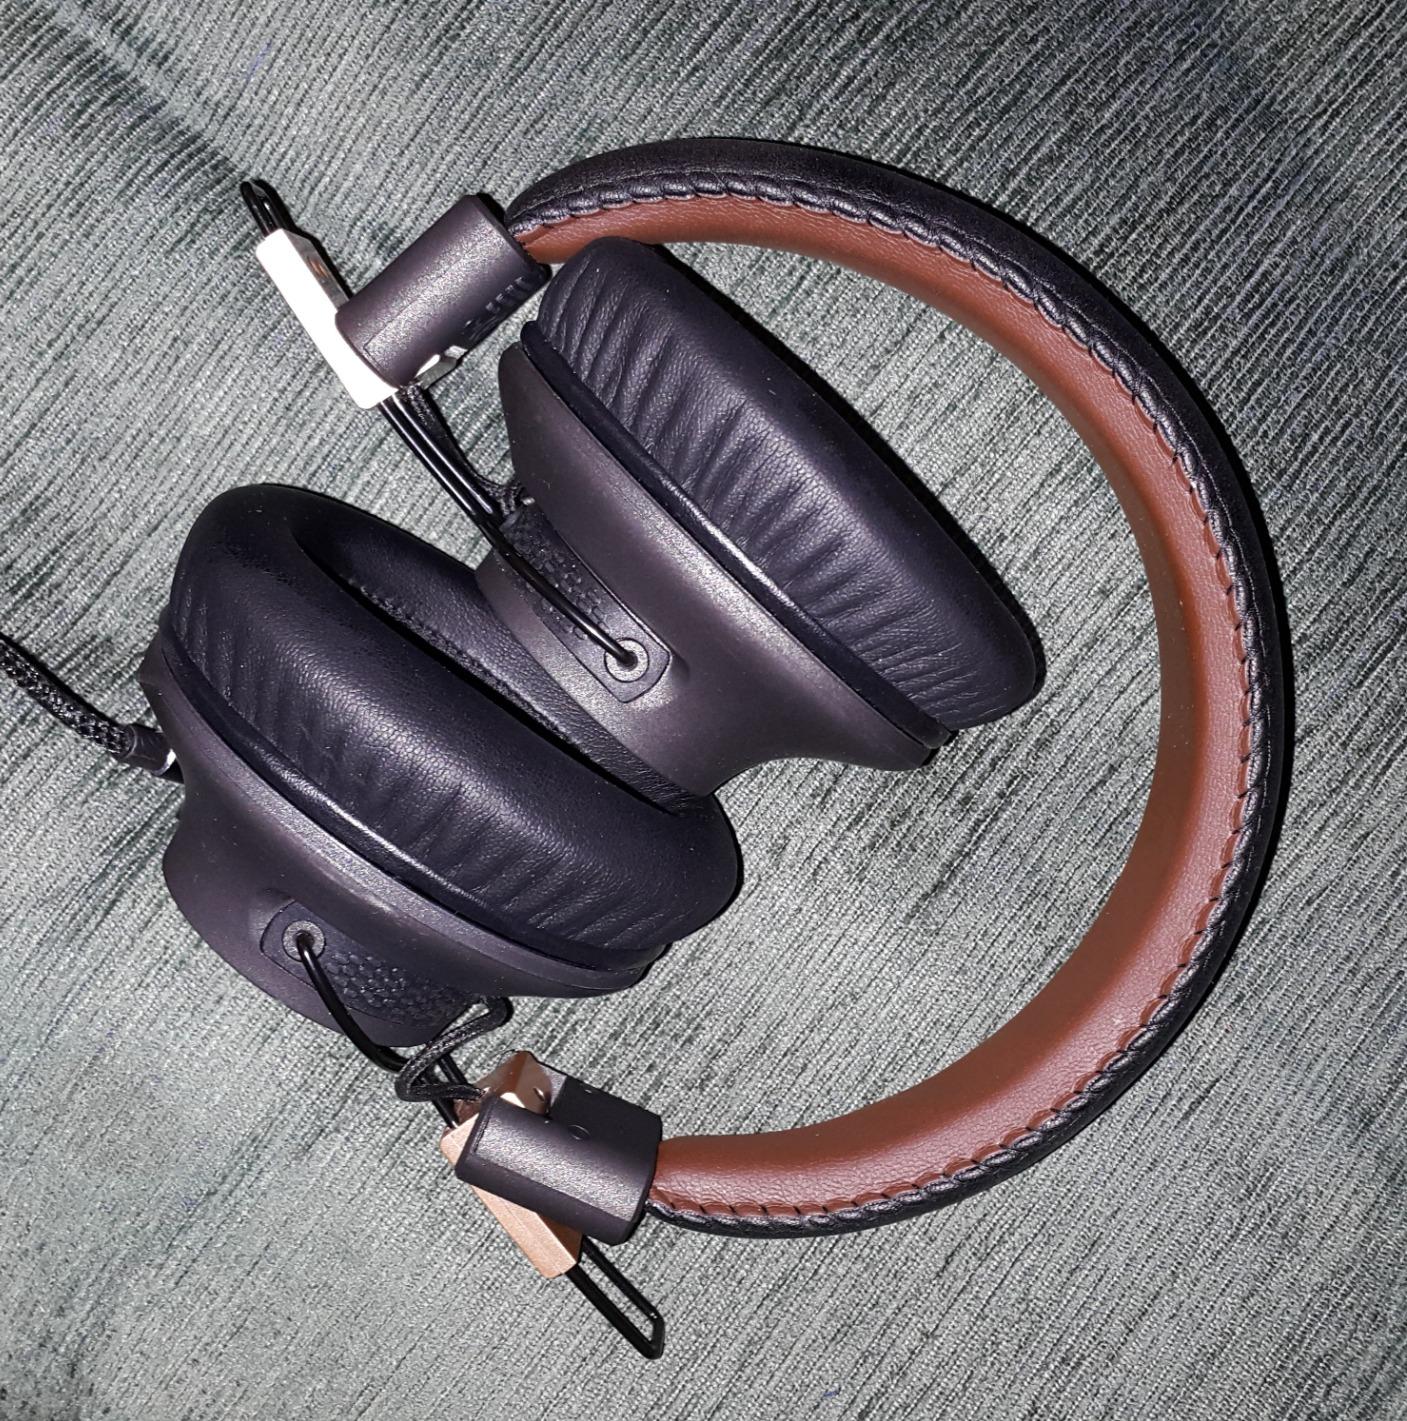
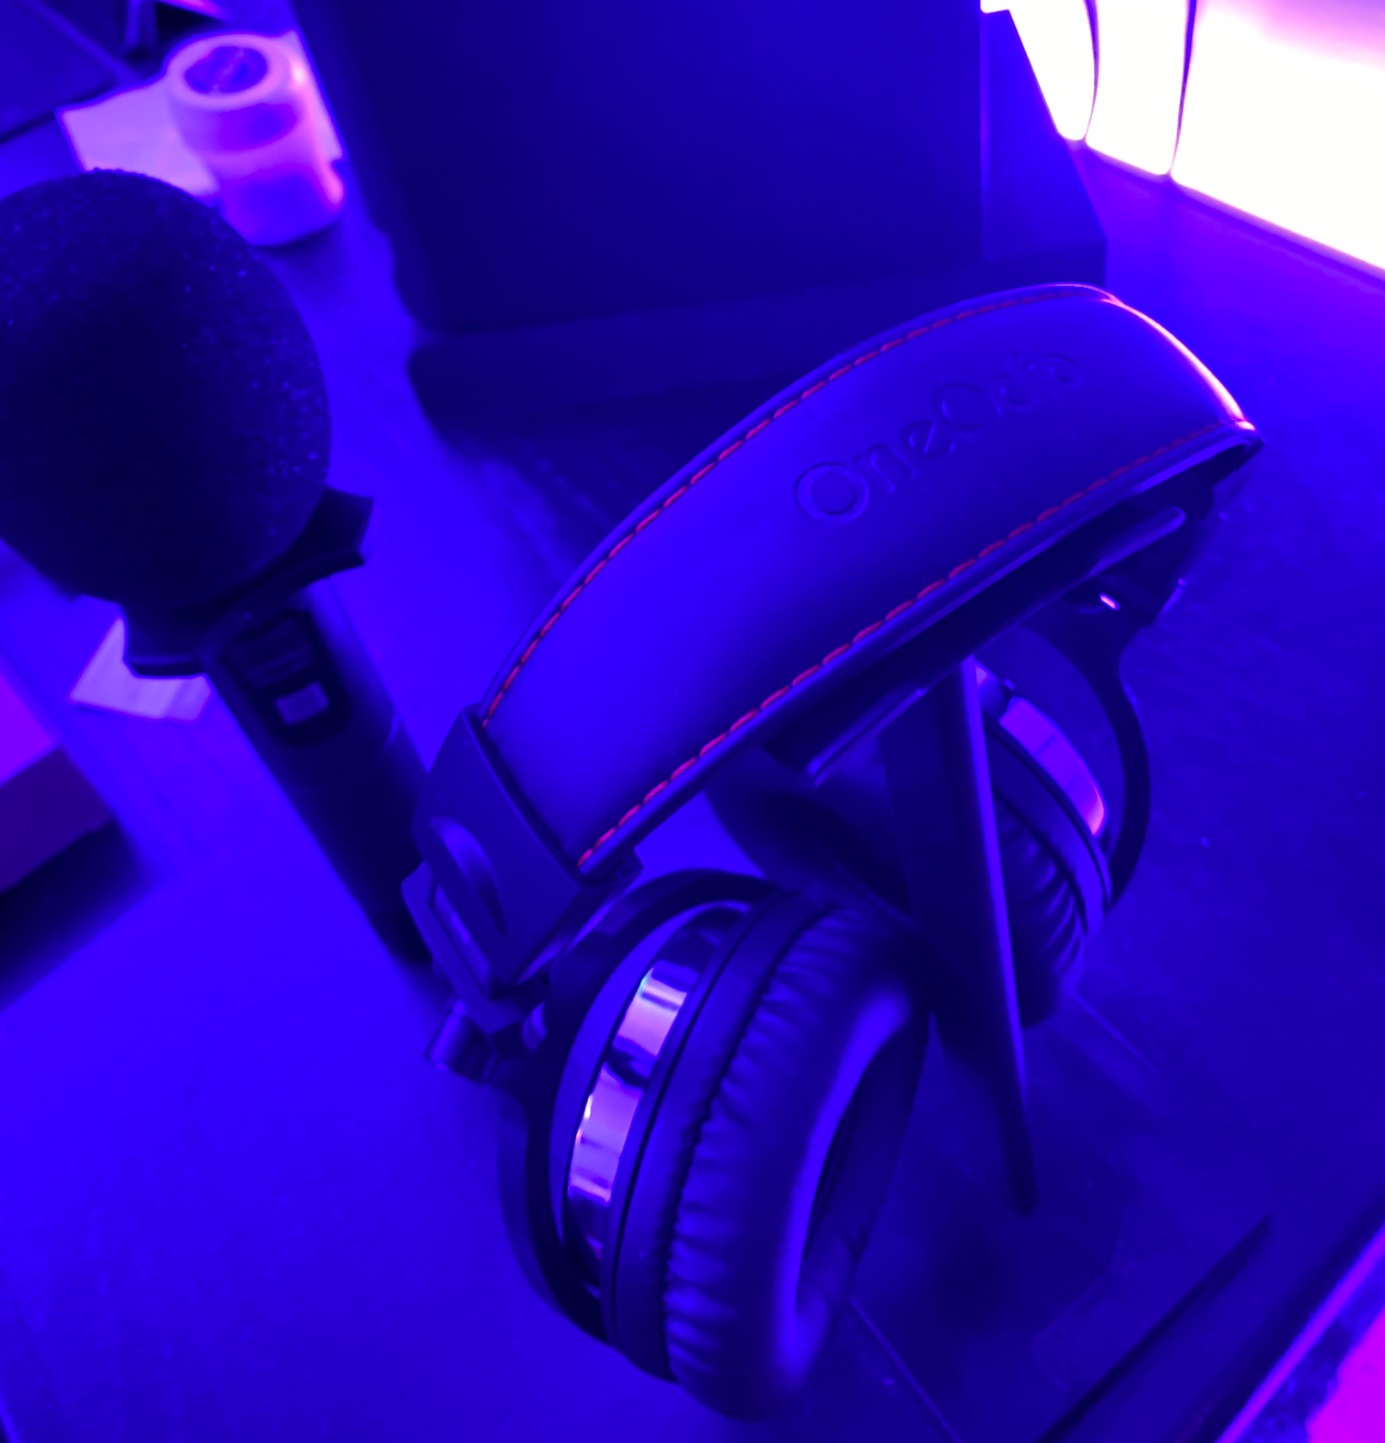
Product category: headphones
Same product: no